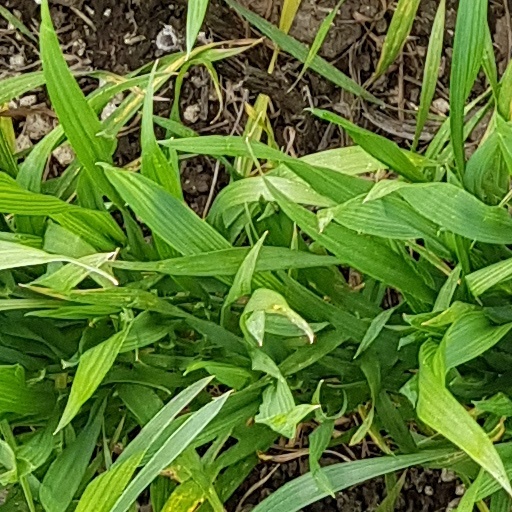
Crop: wheat